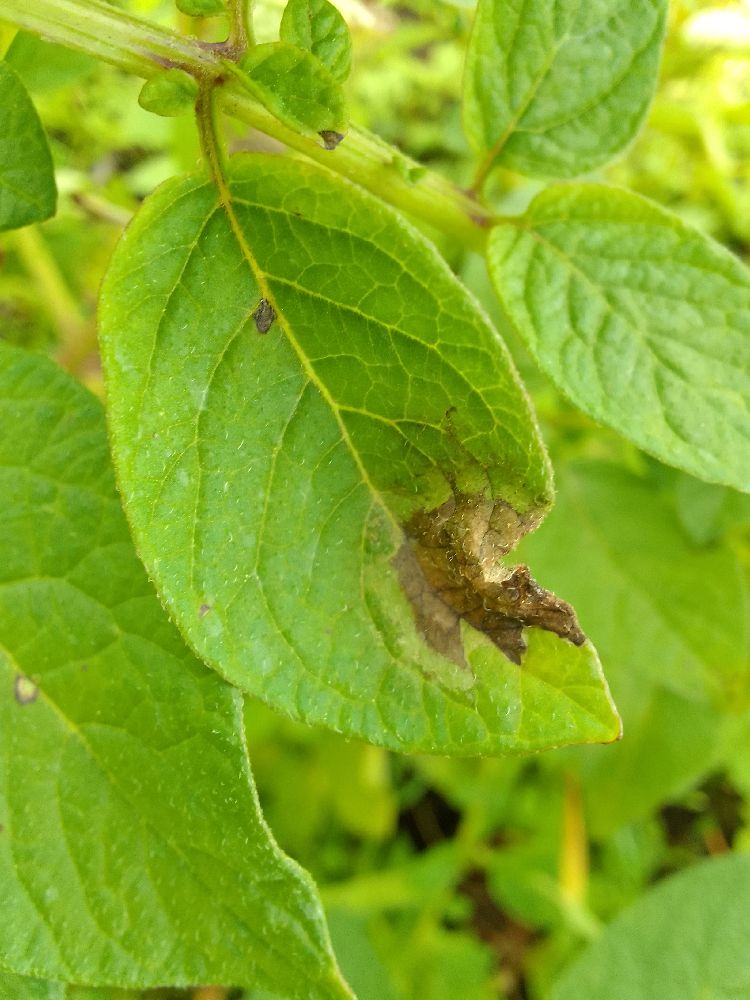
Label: Late blight